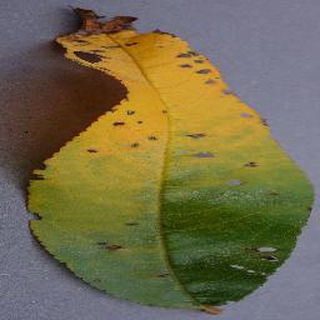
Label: peach_bacterial_spot